History of Seville

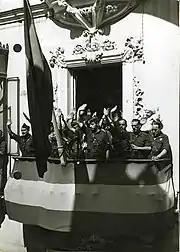
A group of falangists making the fascist salute from a city balcony in September 1936.

The Royal Tobacco Factory "(Real Fábrica de Tabacos)" is an 18th-century stone building. Since the 1950s it has been the seat of the rectorate of the University of Seville. Prior to that, it was, as its name indicates, a tobacco factory—the most prominent such institution in Europe, and a lineal descendant of Europe's first tobacco factory, which was located nearby. One of the first large industrial building projects in modern Europe, the Royal Tobacco Factory is among the most notable and splendid examples of industrial architecture from the era of Spain's Antiguo Régimen. By a Royal Order in 1725 the former tobacco factory was transferred to its current location on land adjacent to the Palace of San Telmo, just outside the Puerta de Jerez (a gate in the city walls). Construction began in 1728, and proceeded intermittently for the next 30 years. It was designed by military engineers from Spain and the Low Countries.